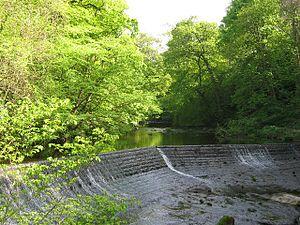
Le Water of Leith est la rivière principale d'Édimbourg, la capitale d'Écosse.